College of Professional Pilots of Canada

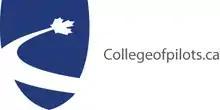
College logo

The College of Pilots Canada is a professional organization consisting of pilots from within the industry. It is made up of members holding a Commercial Pilot License (CPL) or higher, as well as pilots currently enrolled in flight training working towards a CPL.